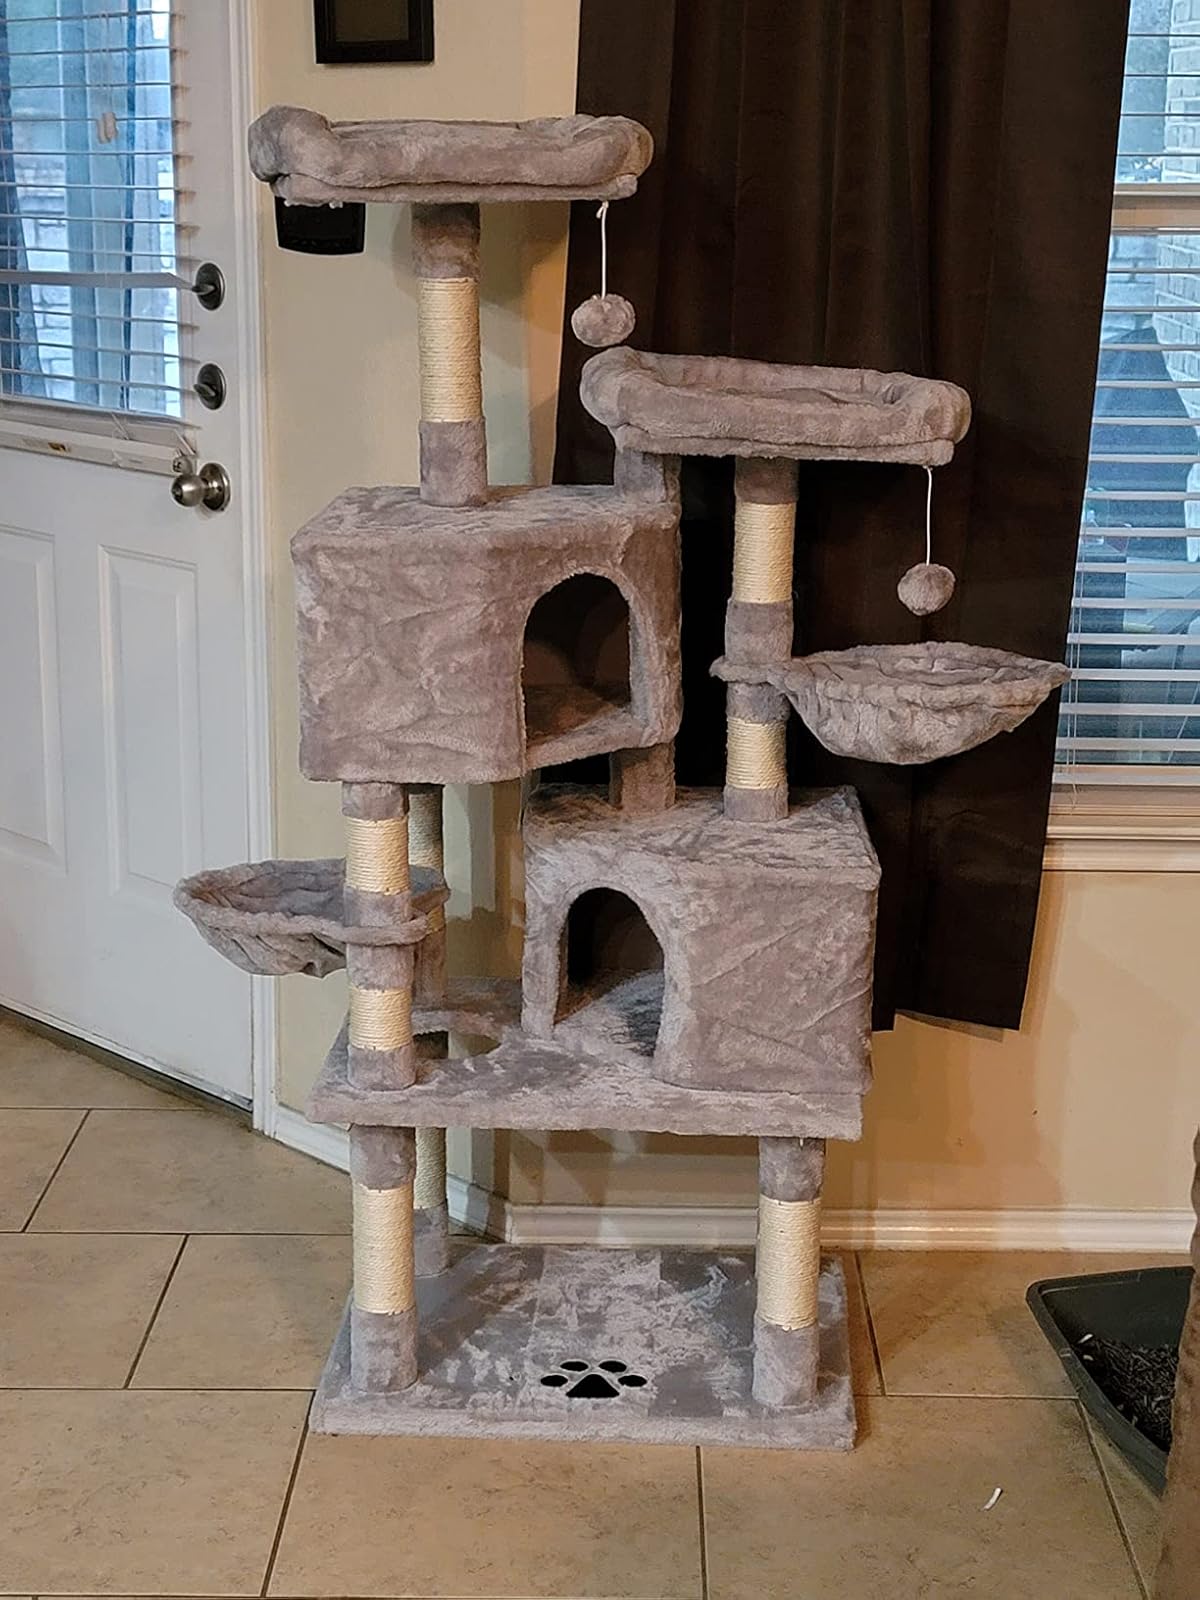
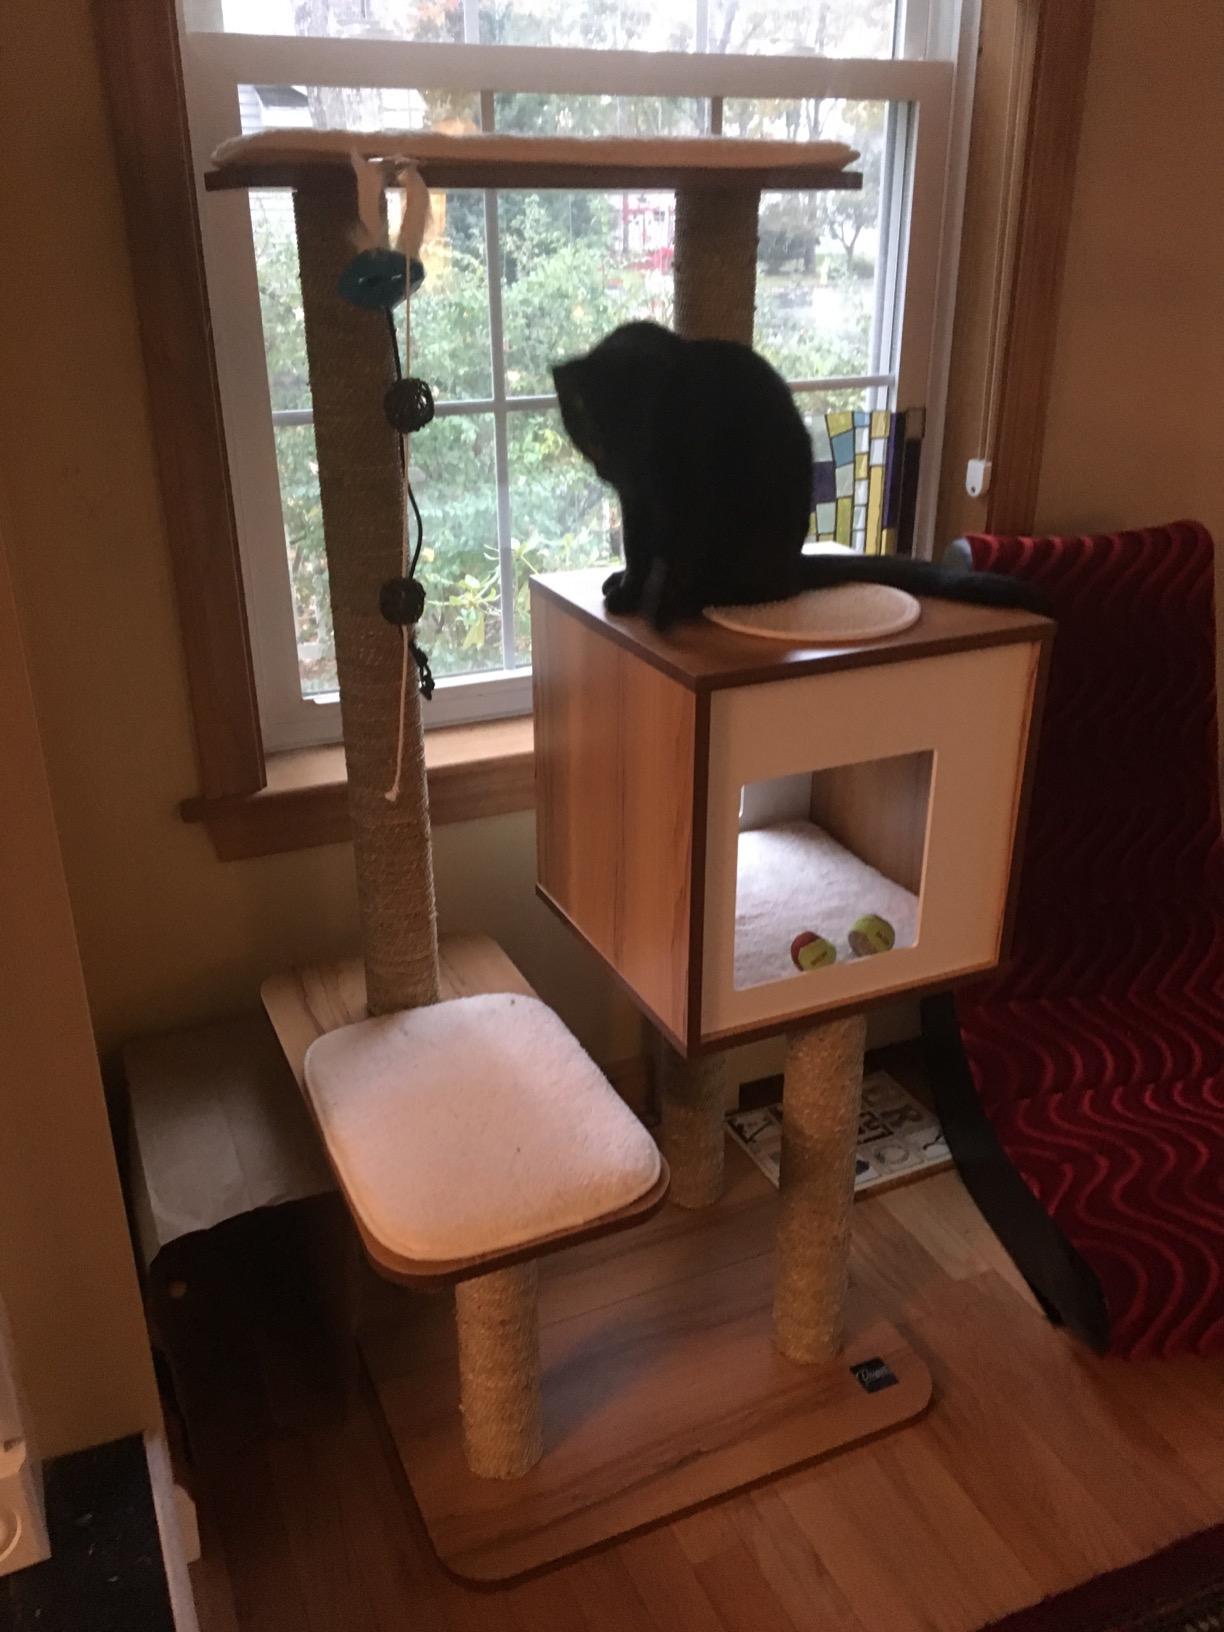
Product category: items_cat tree
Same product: no